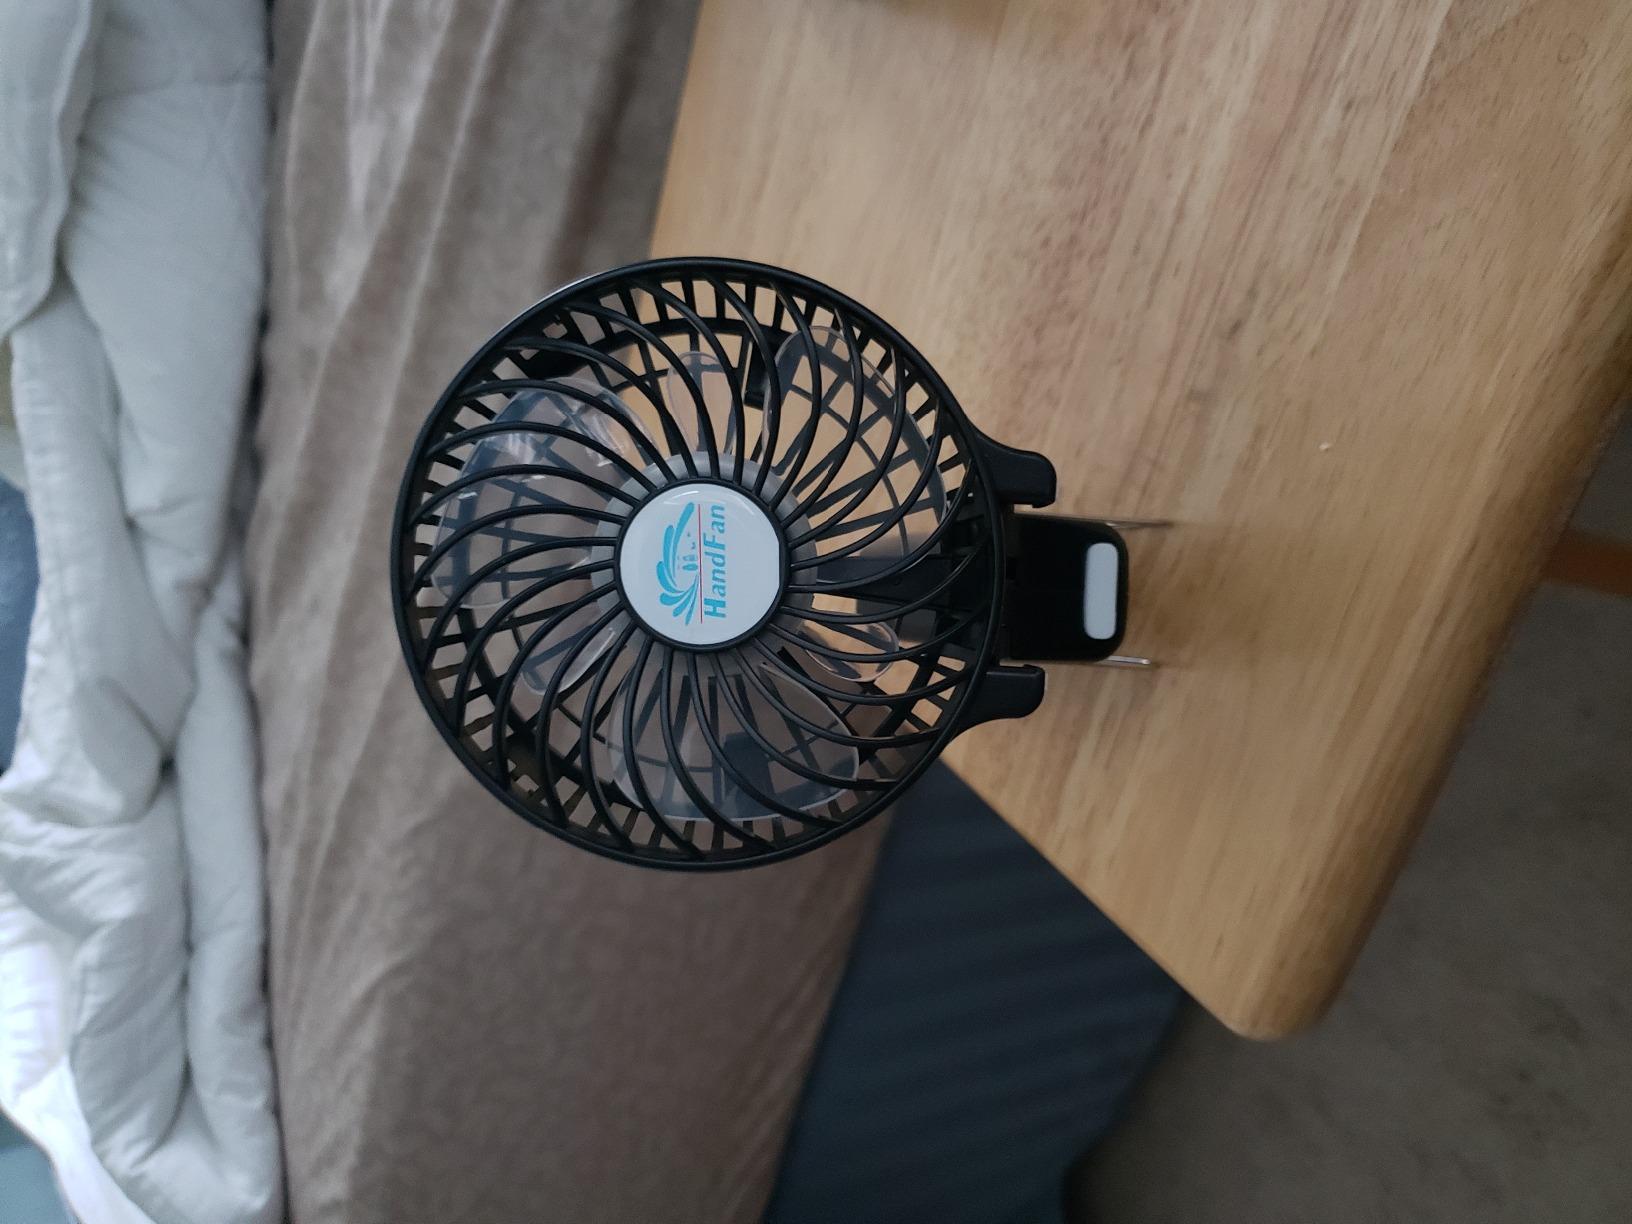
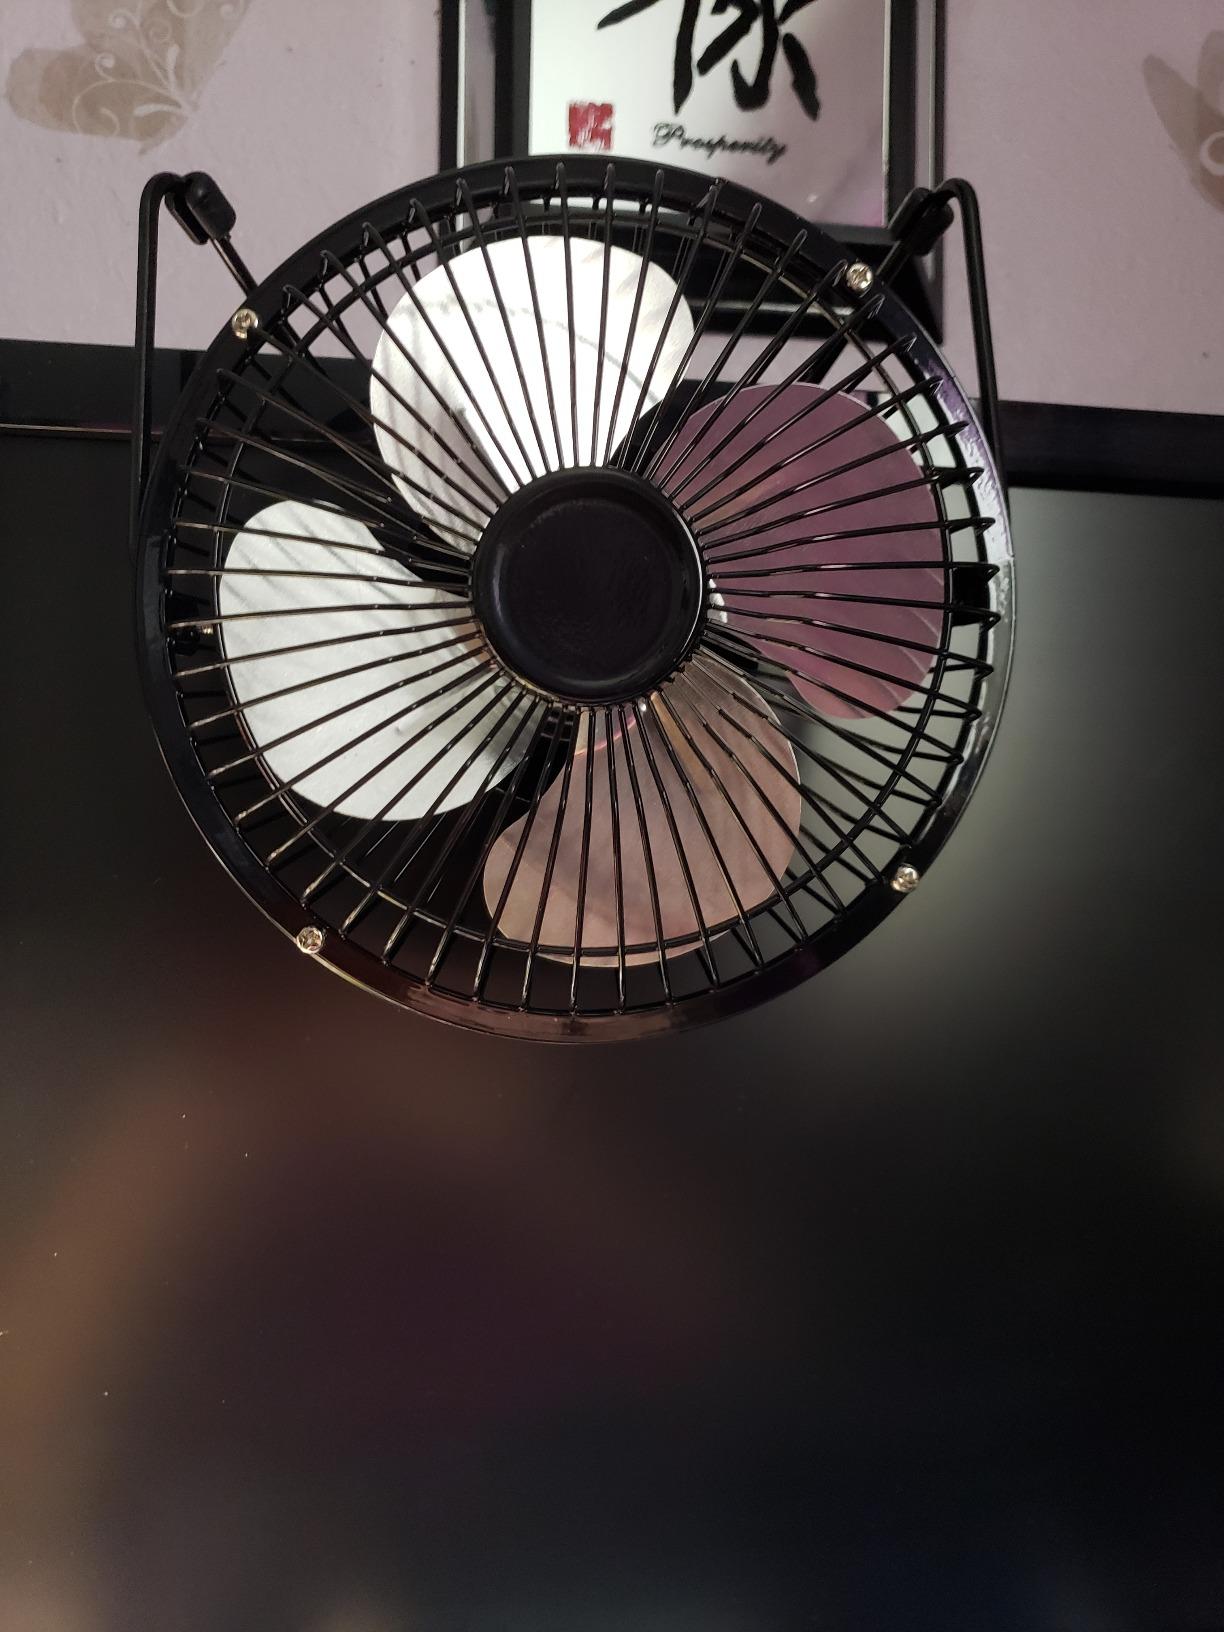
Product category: fan
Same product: no